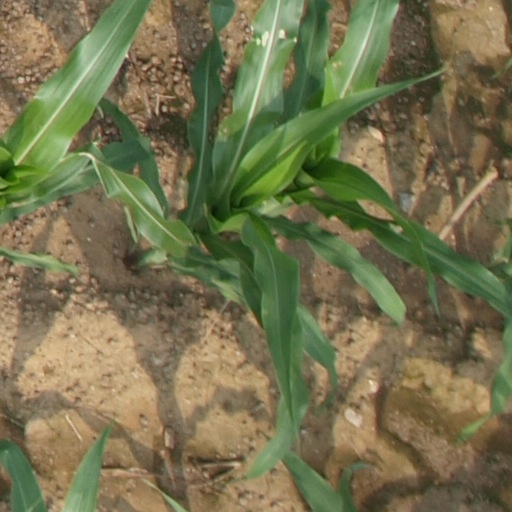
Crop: maize; corn